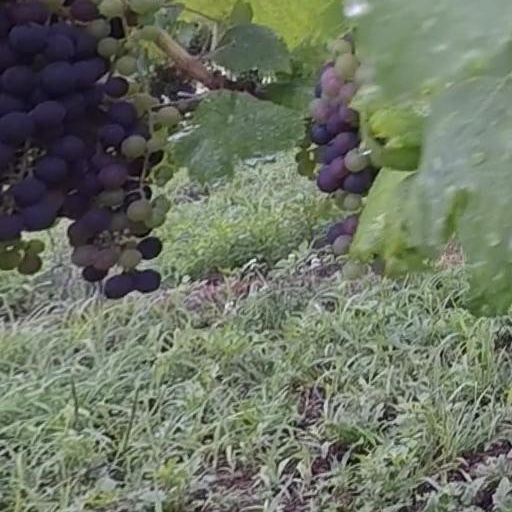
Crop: grape